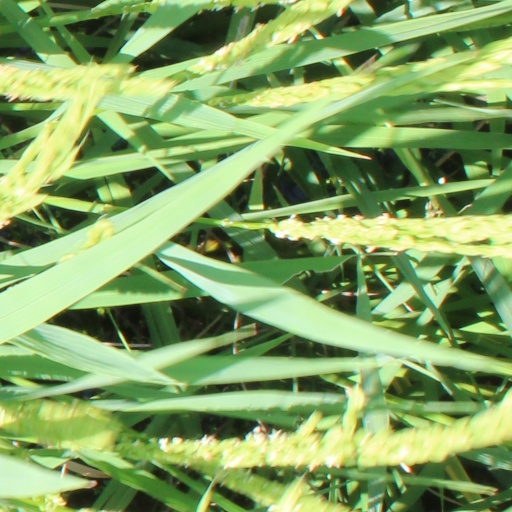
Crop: rice